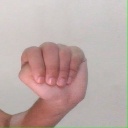
अक्षर: ठ